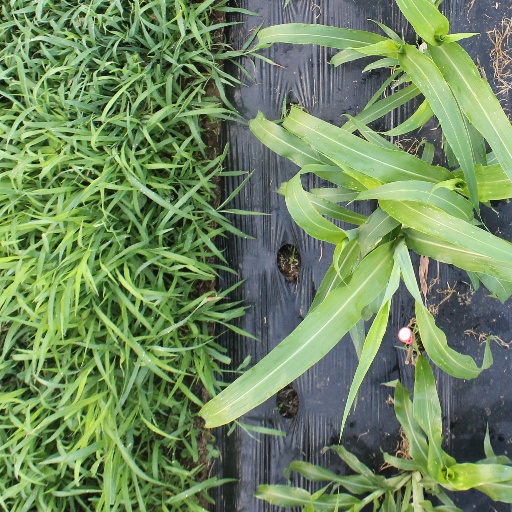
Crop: sorghum